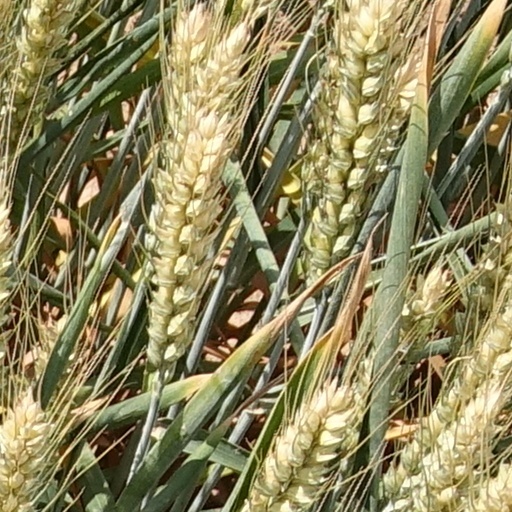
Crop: wheat